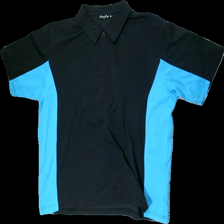
View: front
Type: T-shirt
Category: Men
Brand: Not in the list
Brand text on label: Daily
Colors: Blue, Black
Material: 79% Poly 21% Cott
Cut: Regular
Size: XXL
Season: All
Holes: Minor
Price range: 50-100
Recommended usage: Reuse